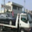
Label: truck